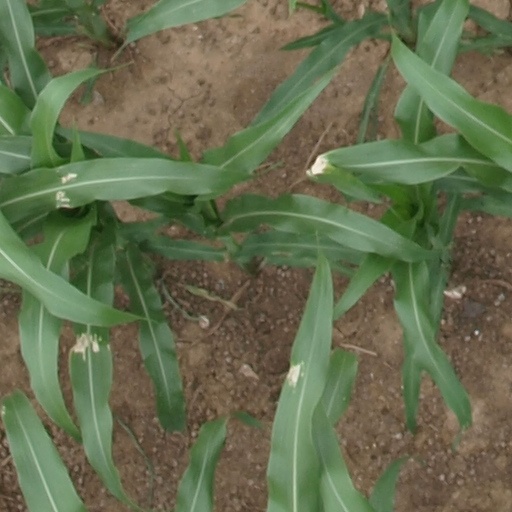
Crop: maize; corn